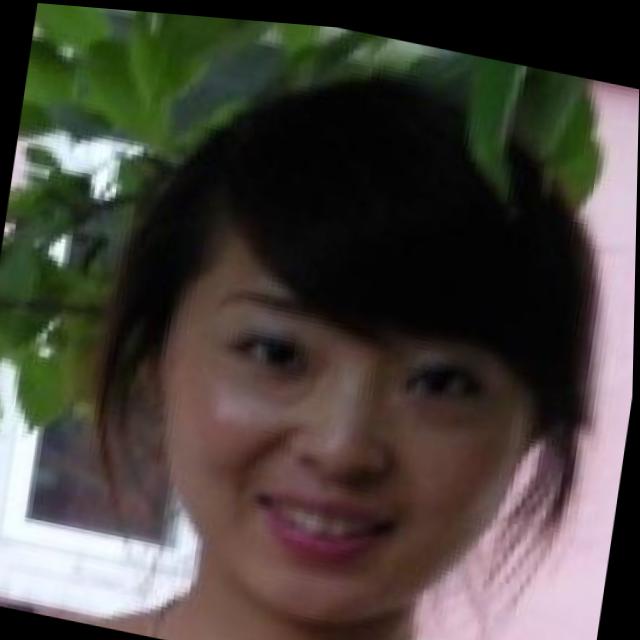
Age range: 21-44